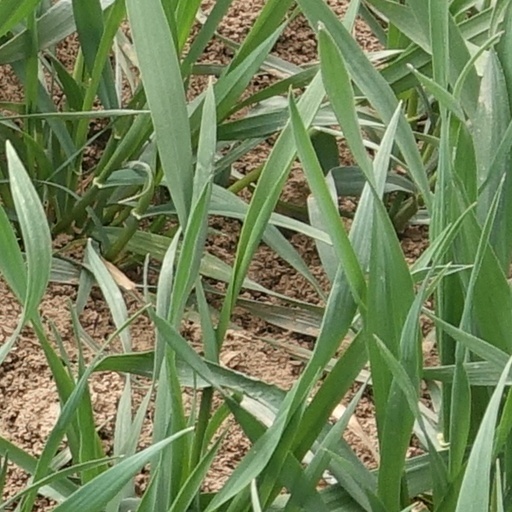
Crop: wheat